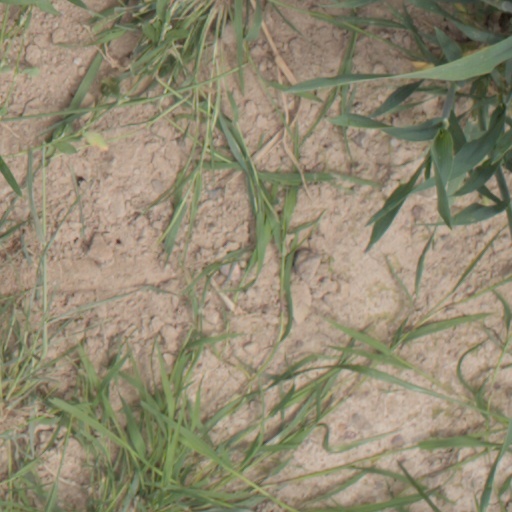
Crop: wheat